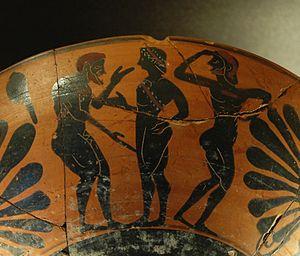
Cour pédérastique, détail d'une coupe attique à figures noires, v. 530–520 av. J.-C. Provenance